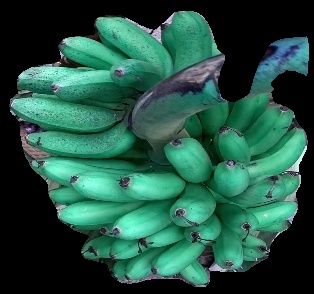
Variety: rasbale
Grade: grade1